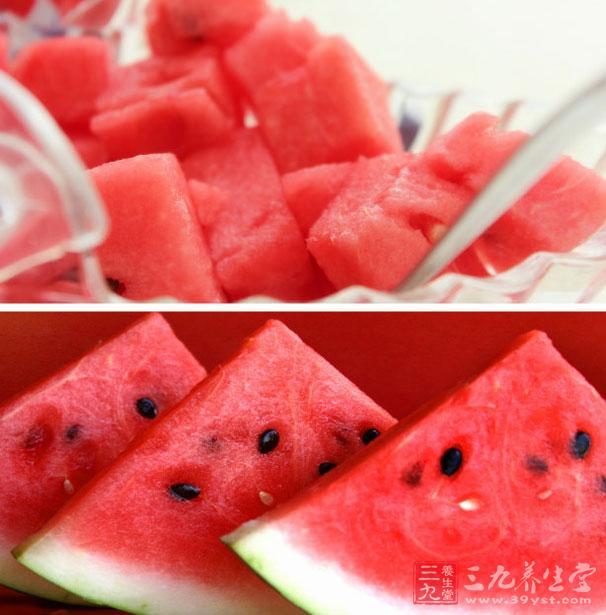
Label: trash